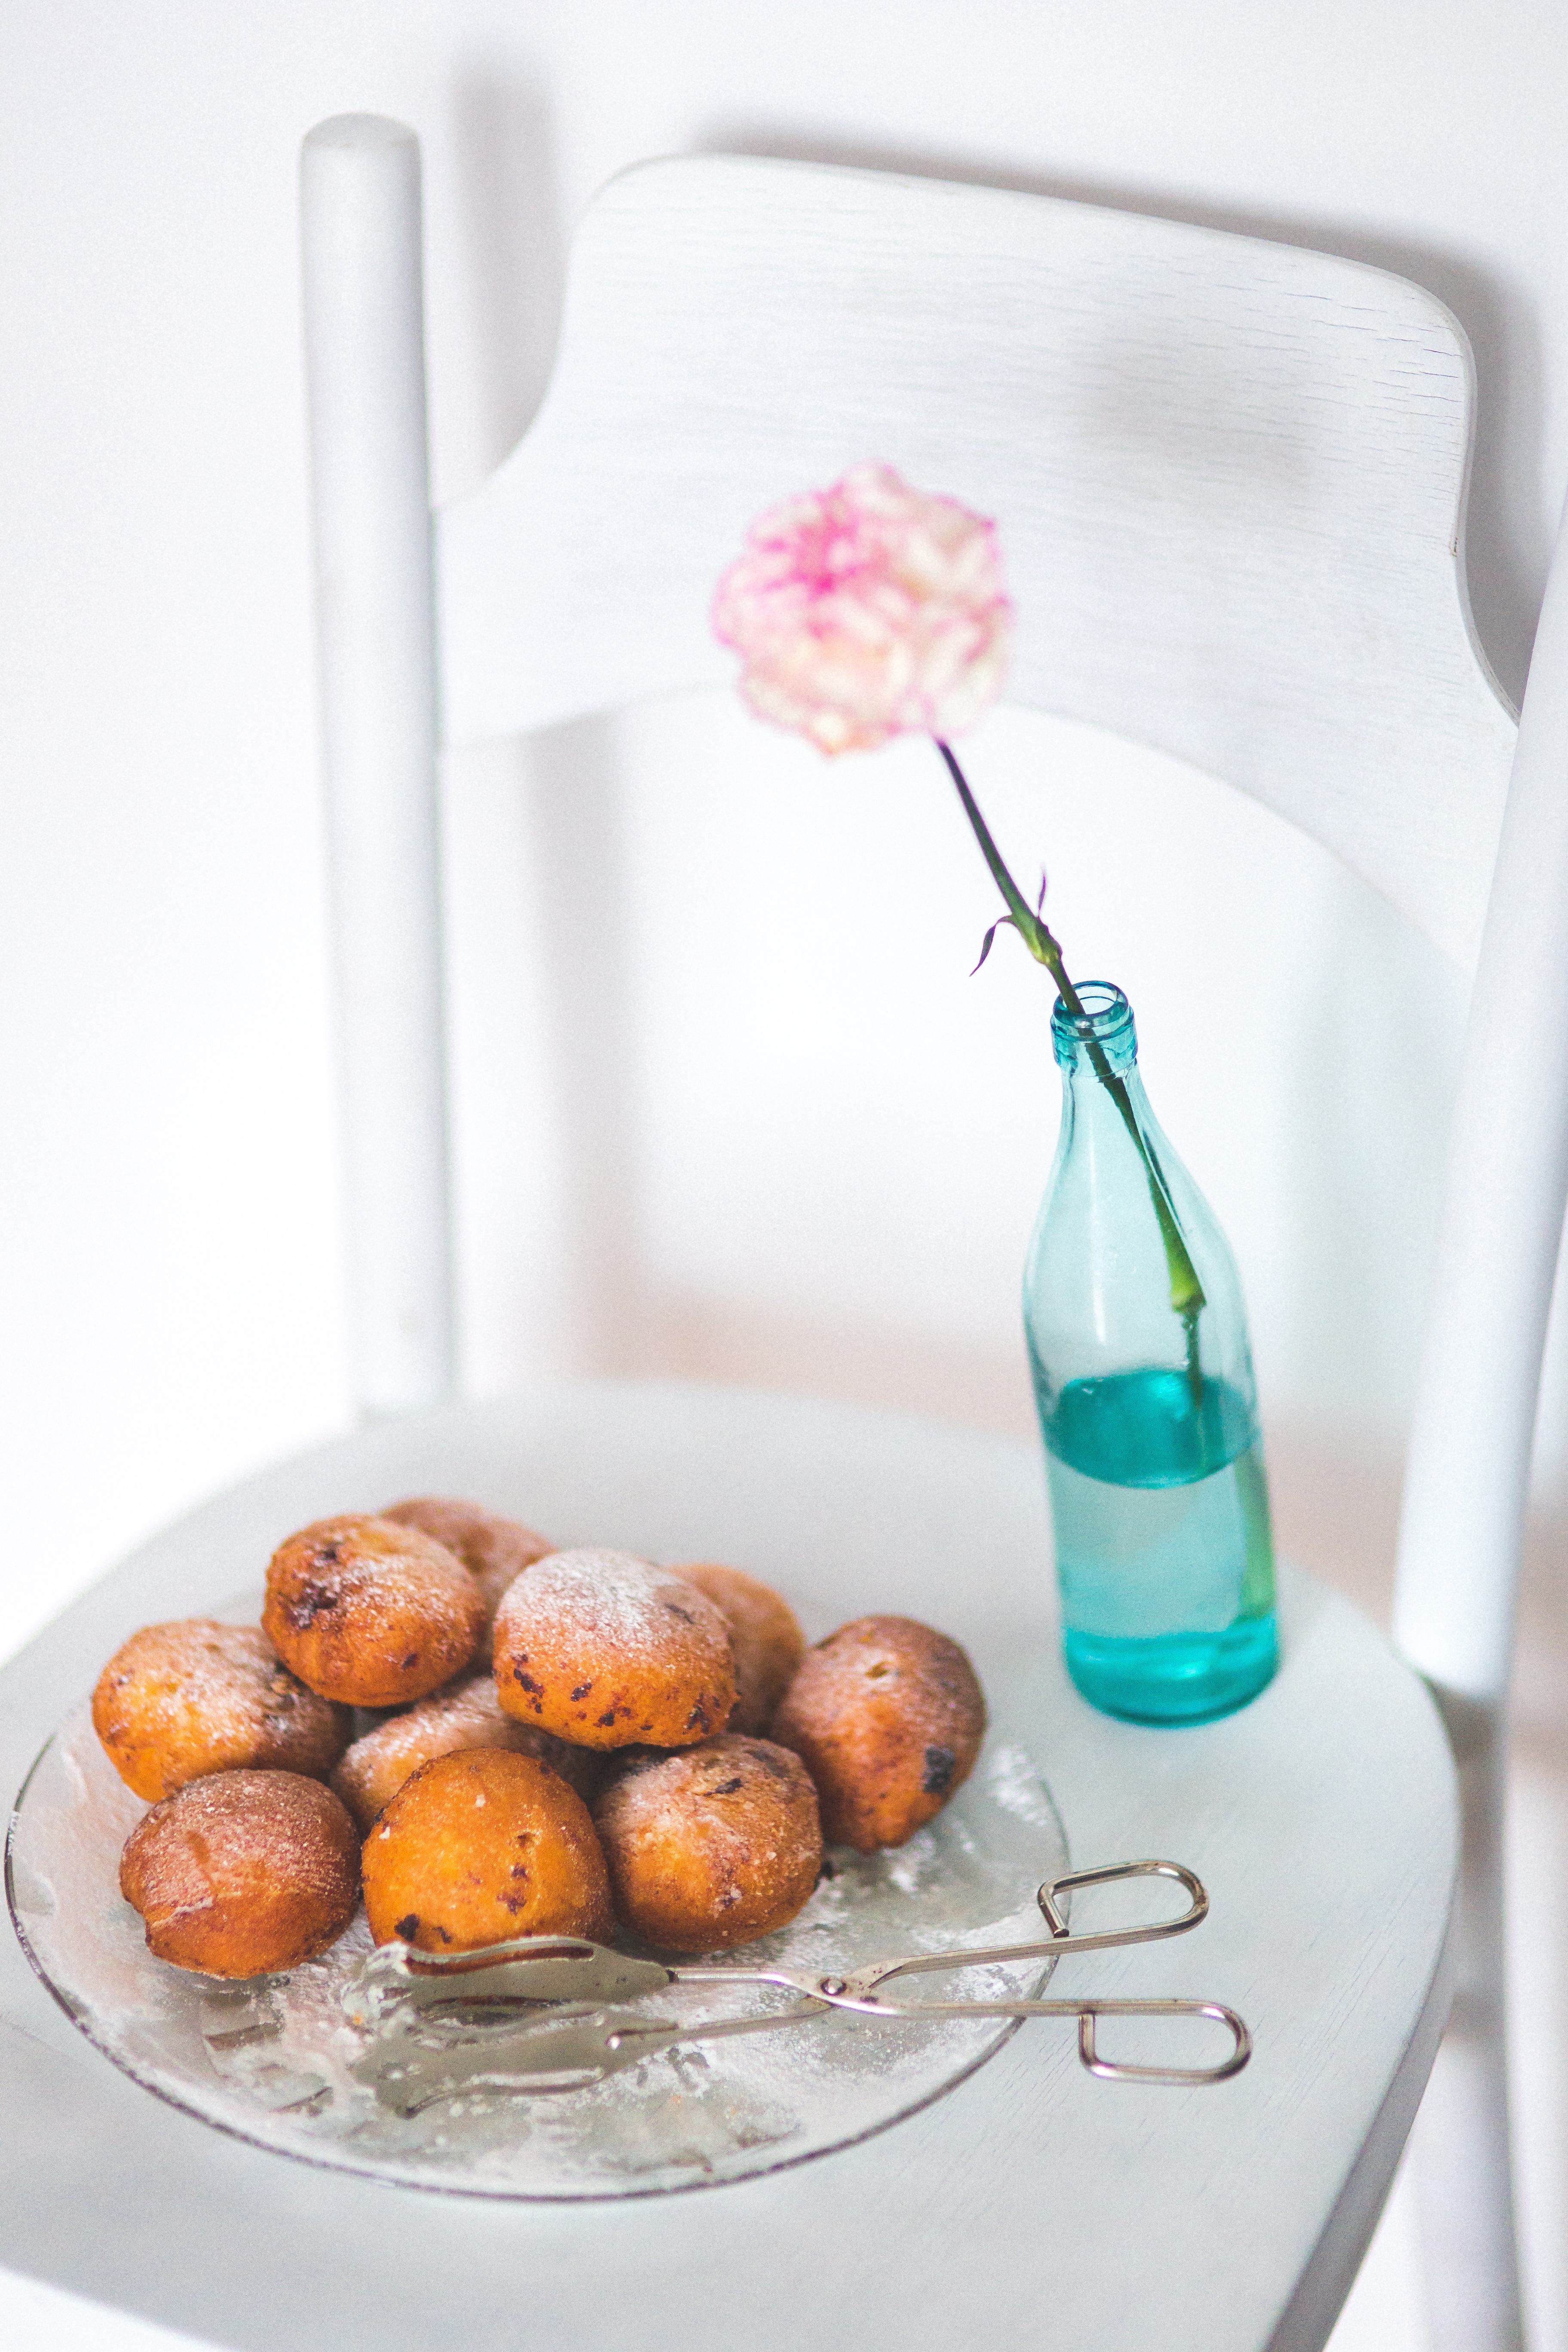
white, flower, chair, food, produce, dessert, homemade, donut, fat, sweets, tradition, doughnuts, polish, thursday, fat thursday